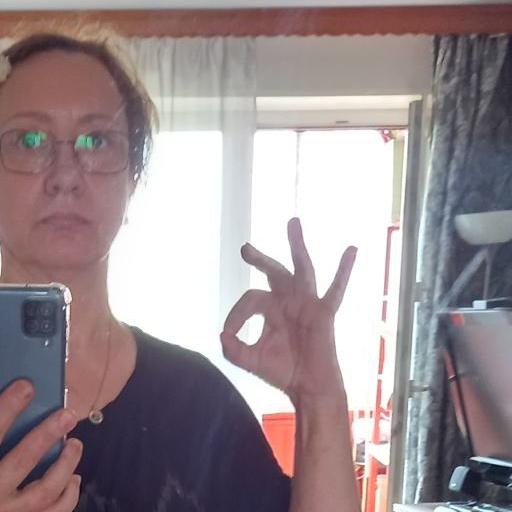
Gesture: ok